Eden Reforestation Projects

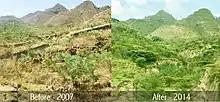
Before and after images of Eden Projects' work in Ethiopia. Photo by Dr. Stephen Fitch.

Local villagers were hired to plant and care for trees at the Udo Three Hills Region and soon thereafter at a second Sidama Highlands site. After nine years, over 16 million trees were produced, planted, and protected at the hands of over 3,500 local village employees. Photographs taken before and after the reforestation show the complete transformation of the project sites from desertified land to healthy emerging forest.